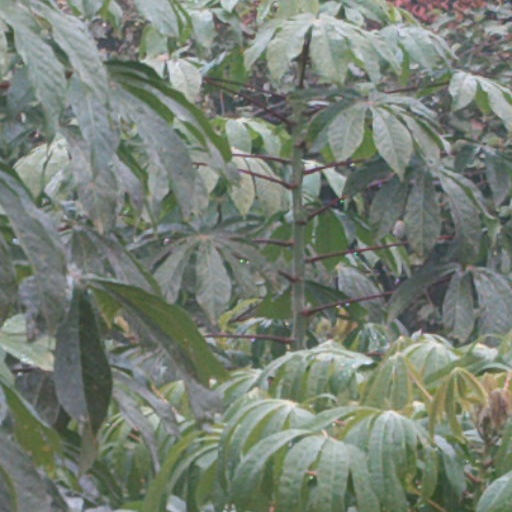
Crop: cassava